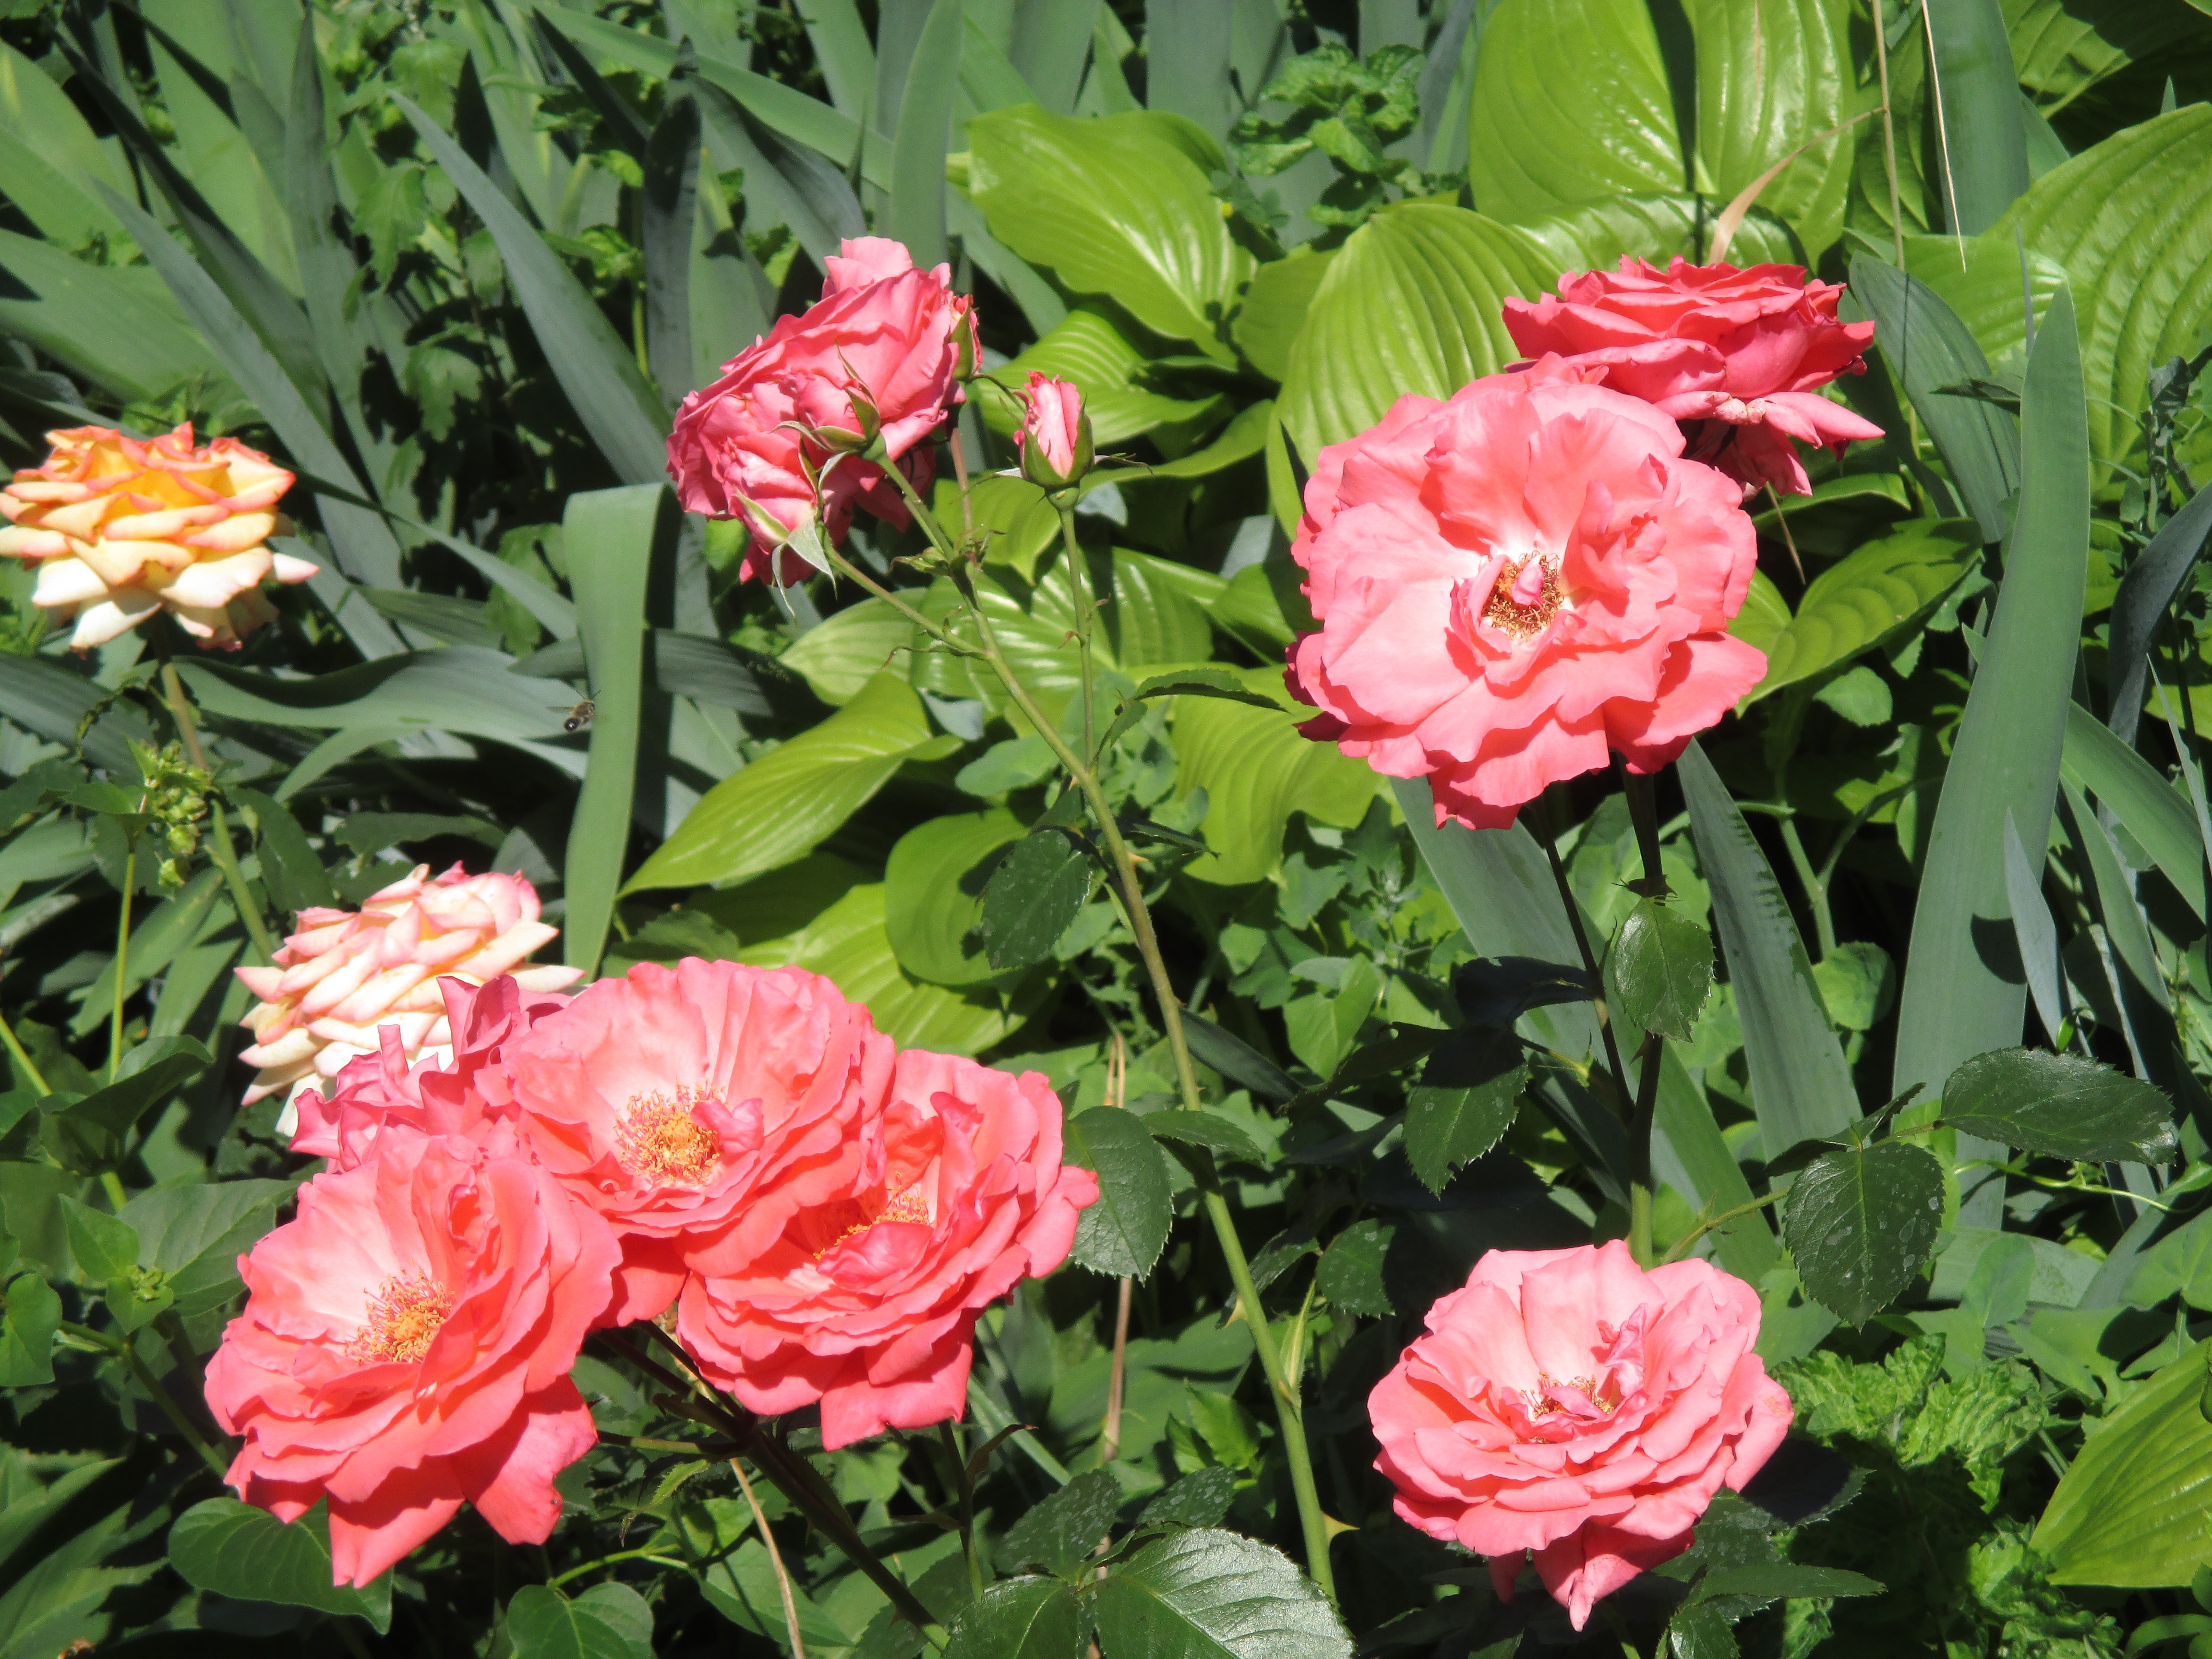
nature, blossom, plant, flower, floral, bouquet, rose, flowers, roses, peony, floribunda, pink flowers, flowering plant, garden roses, rose family, annual plant, land plant, rosa centifolia